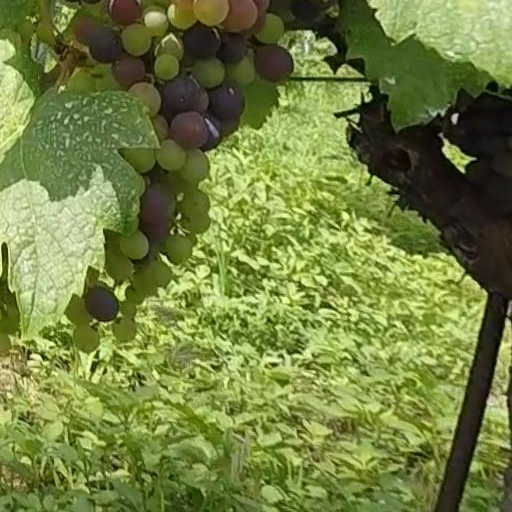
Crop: grape